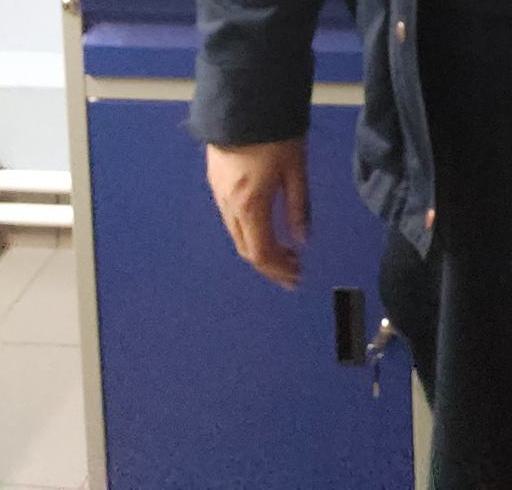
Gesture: no_gesture